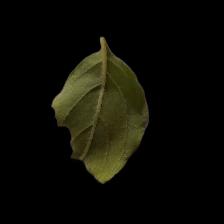
Plant: Tulsi